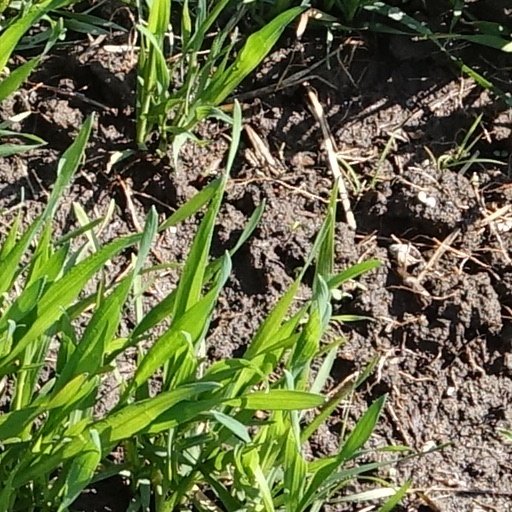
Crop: wheat